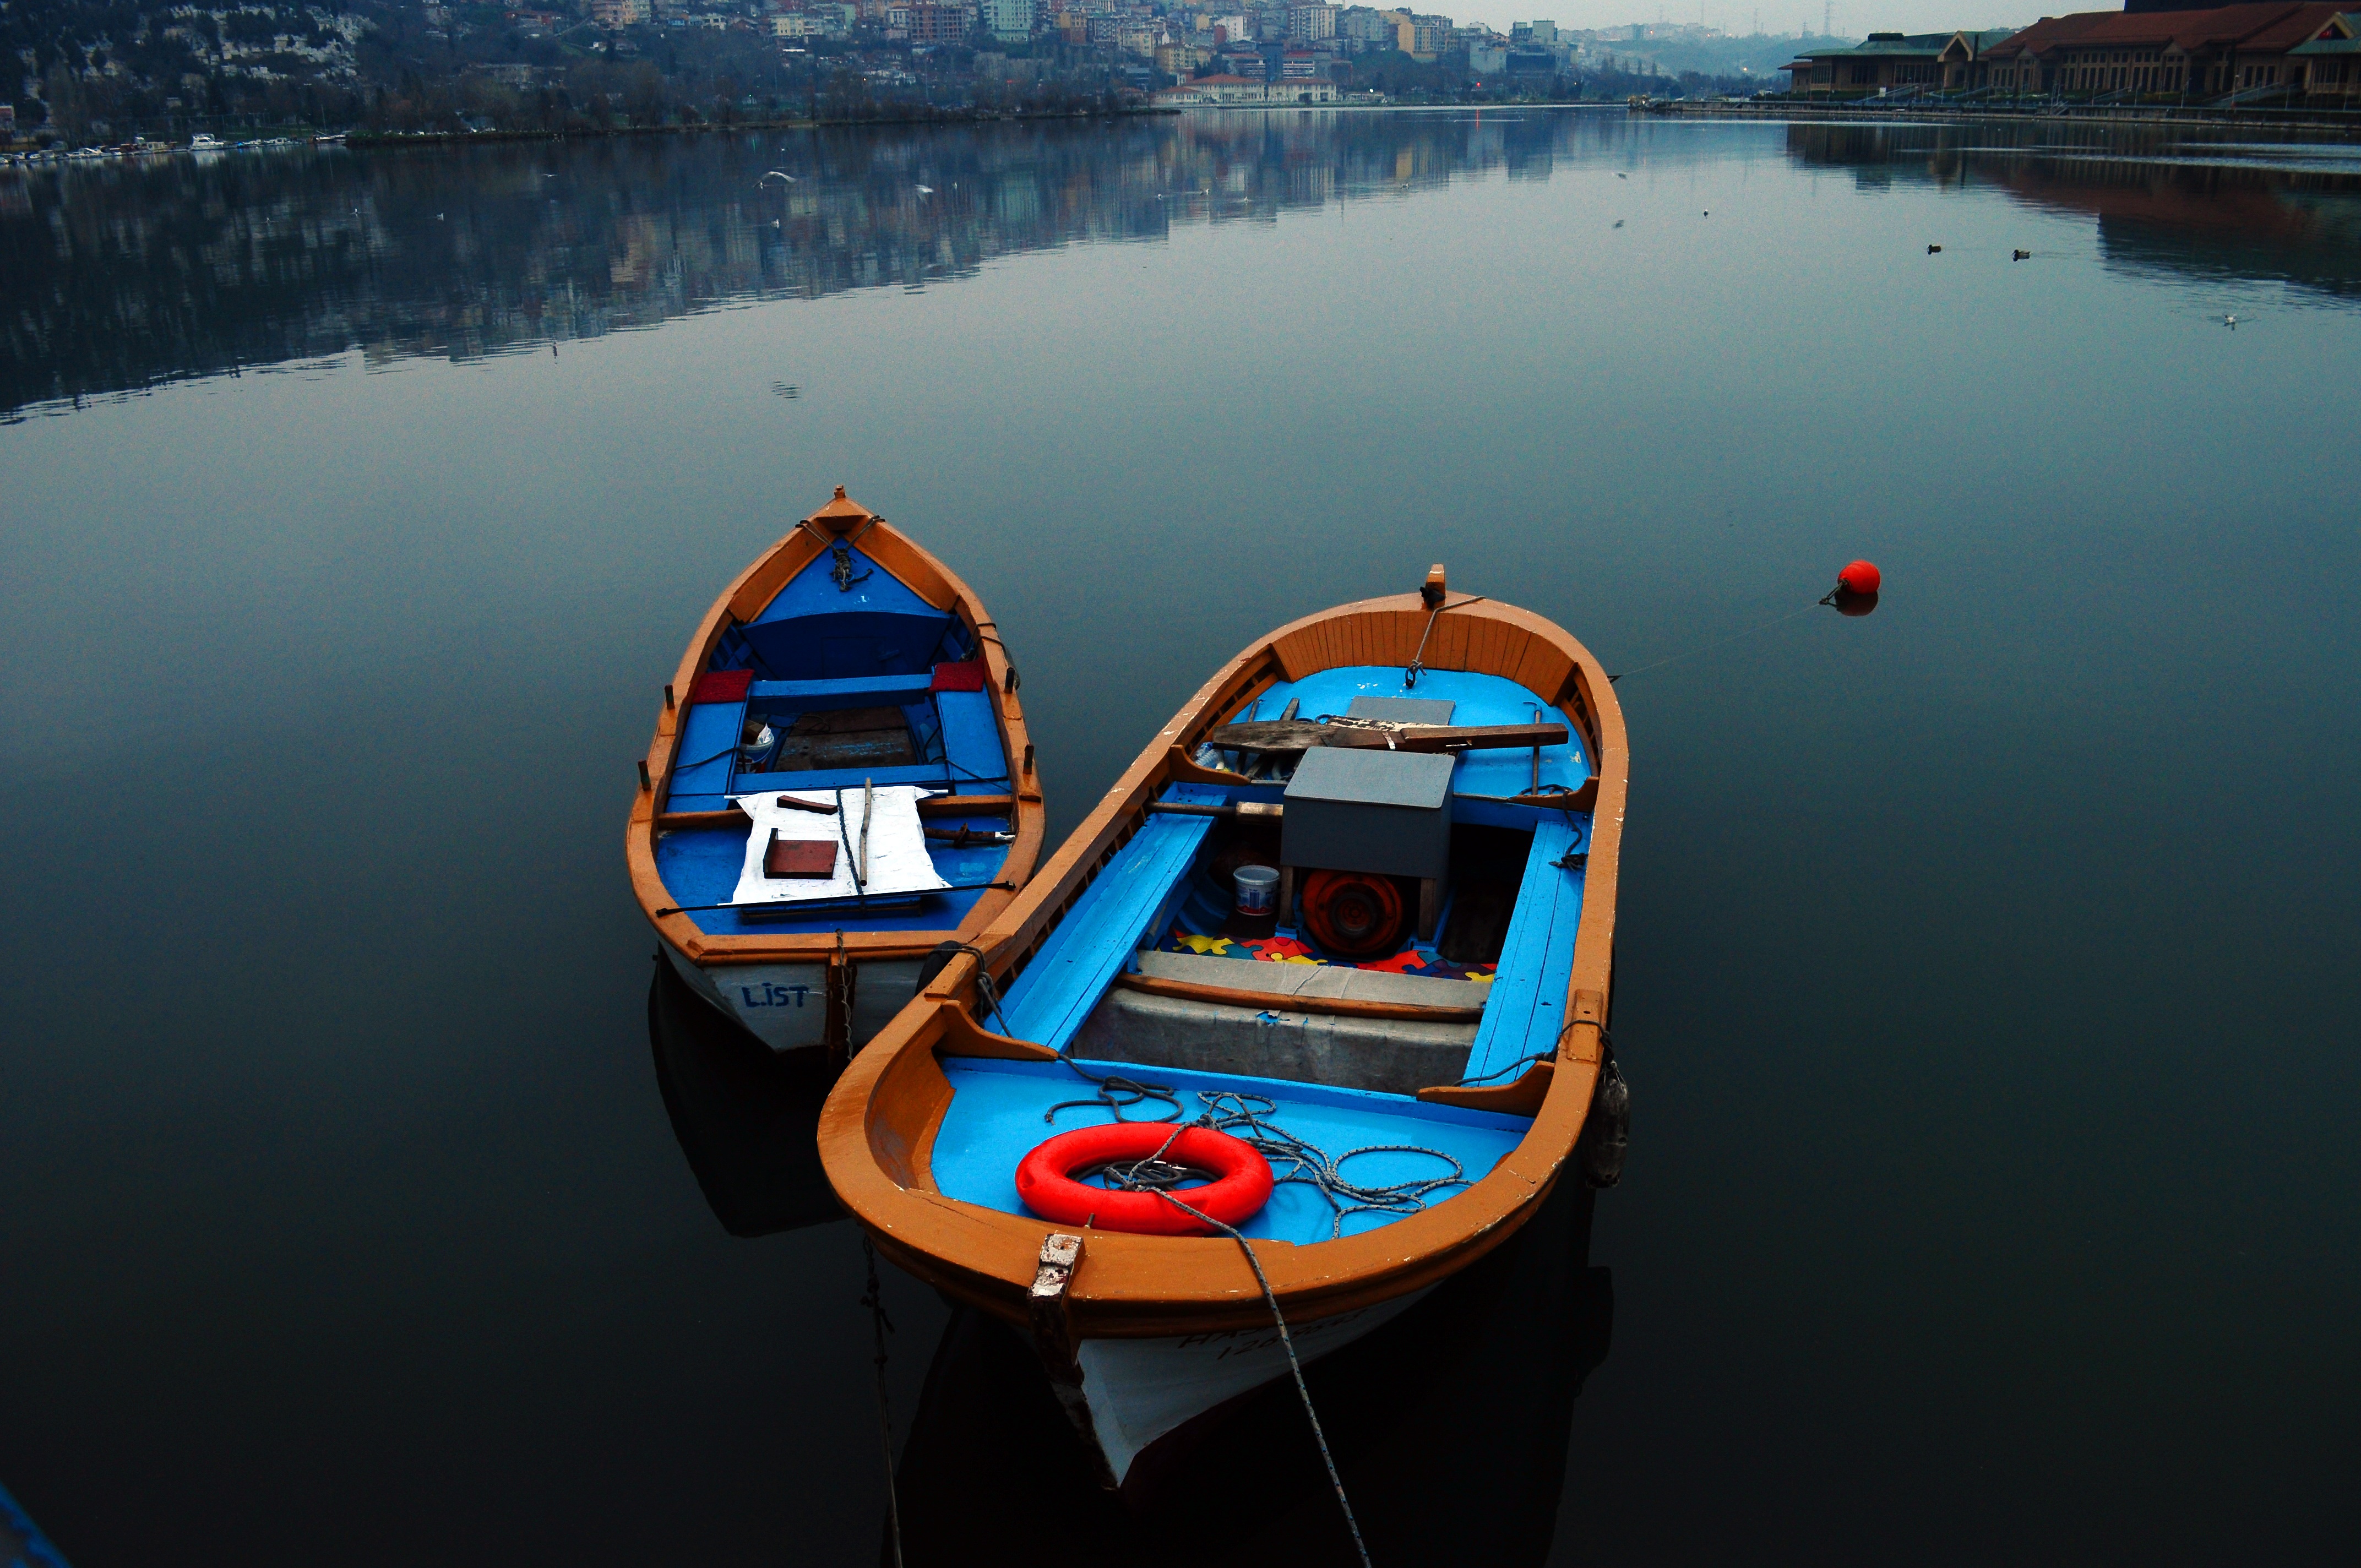
beach, landscape, sea, nature, boat, morning, reflection, vehicle, blue, turkey, marine, istanbul, watercraft, estuary, watercraft rowing, ey p sultan